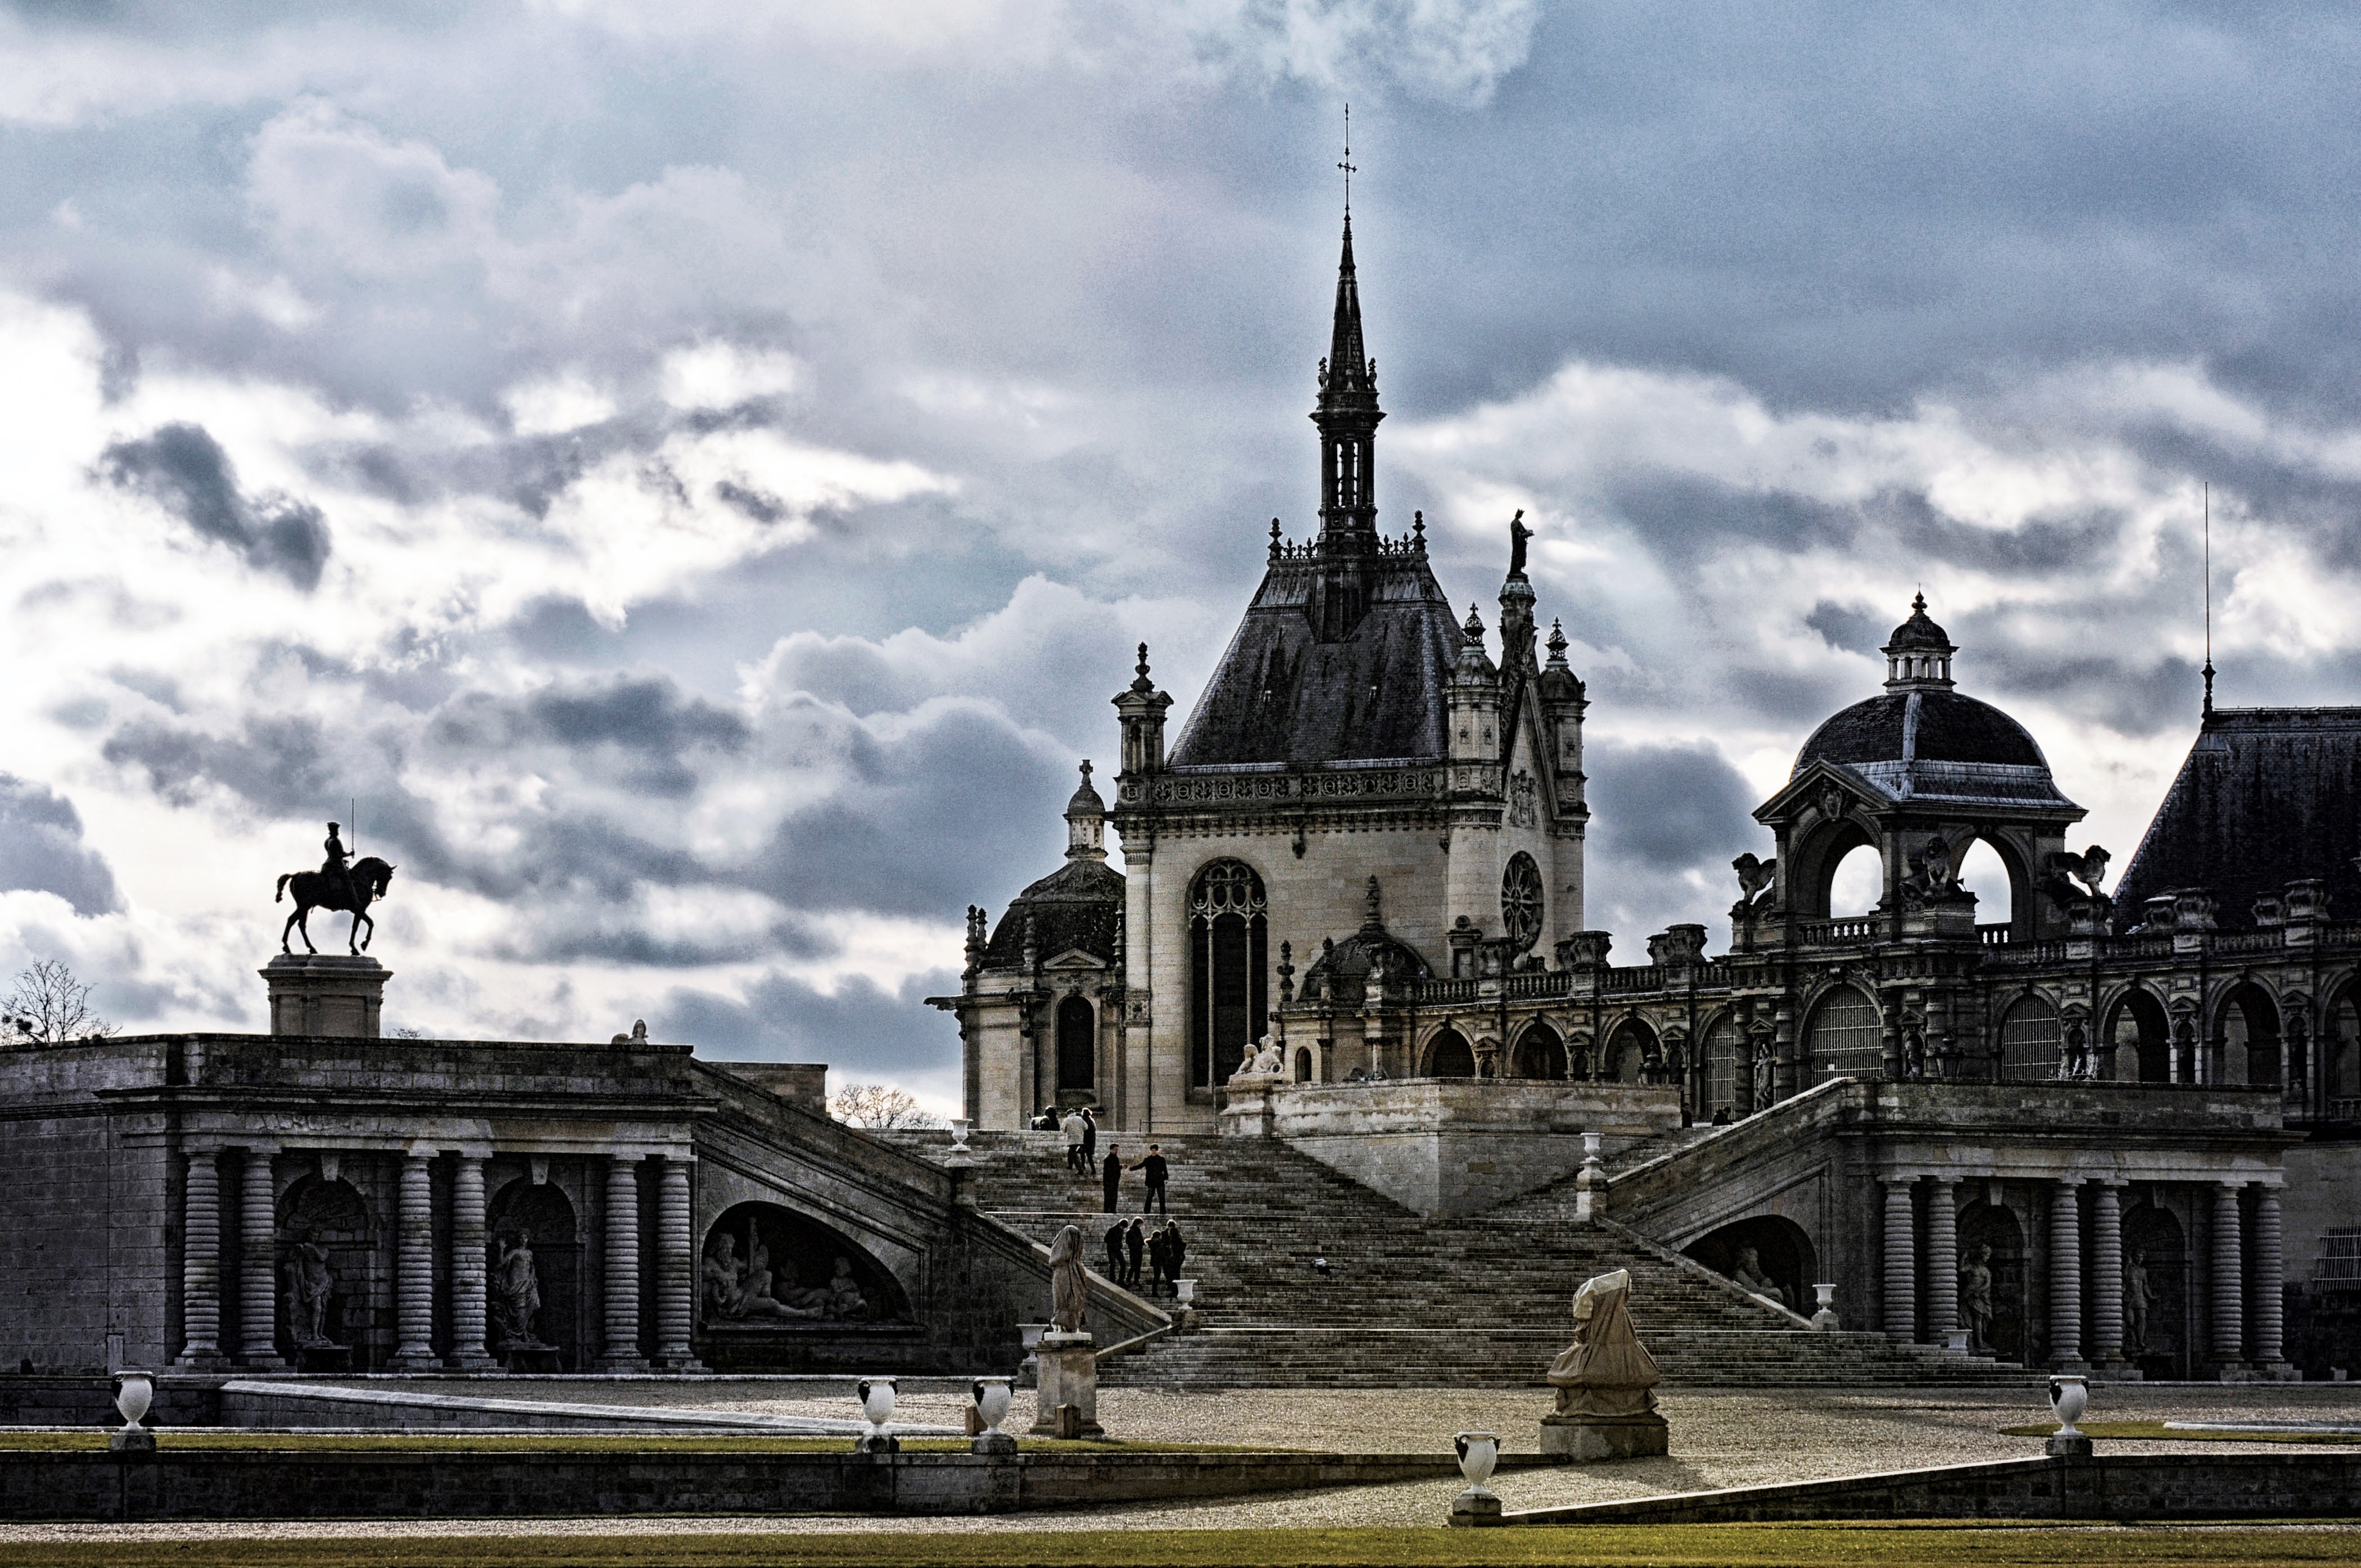
architecture, building, chateau, palace, cityscape, france, castle, landmark, church, cathedral, place of worship, stones, spire, history, town square, chantilly